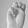
ASL letter: M